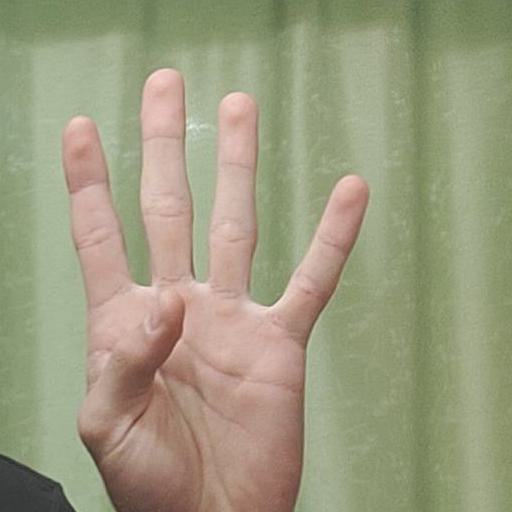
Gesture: four